British contribution to the Manhattan Project

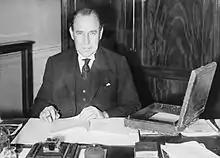
Sir John Anderson, minister responsible for Tube Alloys

The British and Americans exchanged nuclear information, but did not initially combine their efforts. British officials did not reply to an August 1941 offer by Bush and Conant to create a combined British and American project. In November 1941, Frederick L. Hovde, the head of the London liaison office of OSRD, raised the issue of cooperation and exchange of information with Anderson and Lord Cherwell, who demurred, ostensibly over concerns about American security. Ironically, it was the British project that had already been penetrated by atomic spies for the Soviet Union.